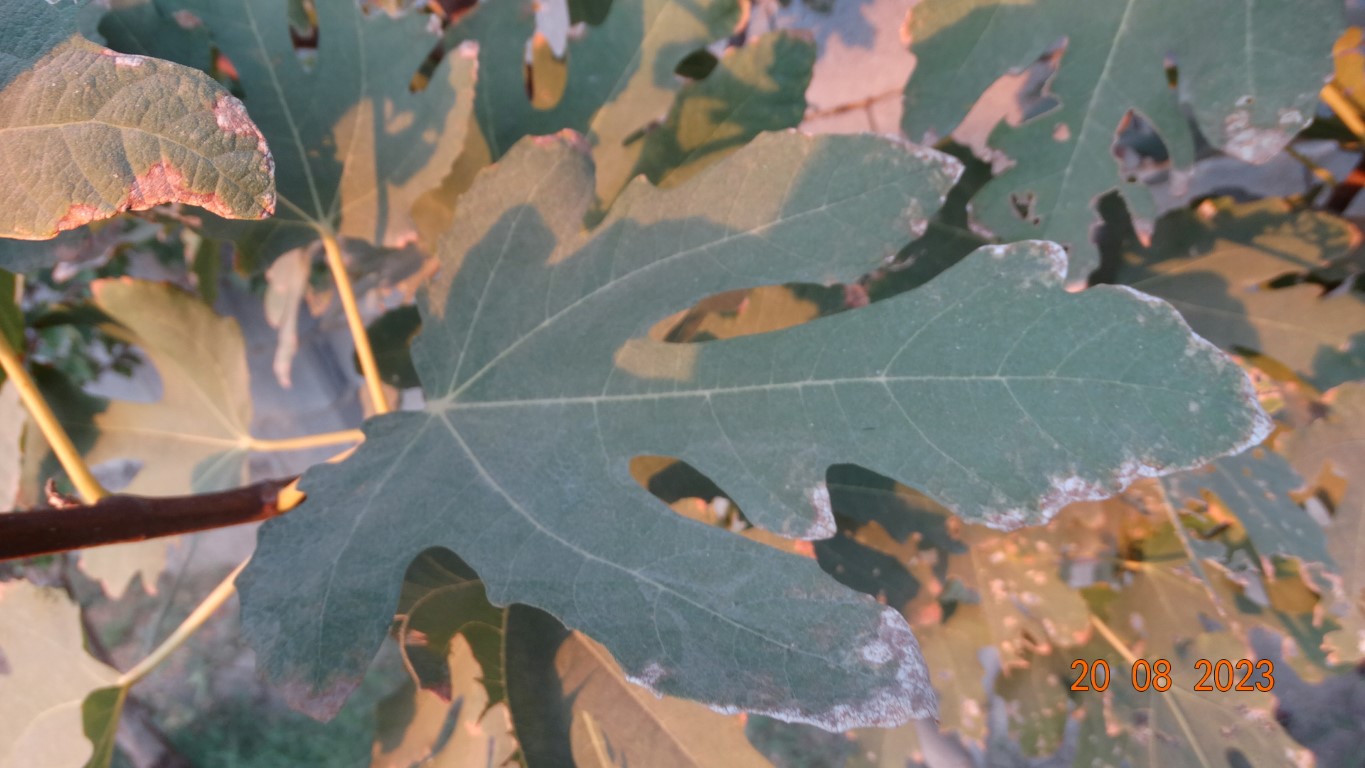
Label: infected